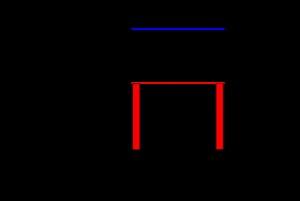
En mécanique, la position d'une pièce par rapport à une autre doit souvent être précise, afin d'avoir une structure respectant les dimensions définies ou un mécanisme qui fonctionne bien. La mise en position de la pièce et le maintien en position de la pièce sont donc des opérations importantes.